White Sands National Park

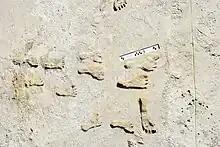
Some of the White Sands fossil footprints

The potentially oldest known human footprints in North America were found at White Sands by researchers who identified approximately 60 fossilized footprints buried in layers of gypsum soil on a large playa in the Tularosa Basin. Multiple human footprints are stratigraphically constrained and bracketed by layers containing seeds of "Ruppia cirrhosa" that yield calibrated radiocarbon ages between 21,000 and 23,000 years ago, according to the U.S. Geological Survey. The present consensus for human arrival into North America is placed at 13–16,000 years ago. Initially, these estimates were questioned by other authors, who suggested that the dating could potentially be erroneus, due to the fact that "Ruppia cirrhosa" intakes carbon from the water in which it grows rather than the air, which may introduce systematic error making the seeds seem older than they actually are. However, the date was later supported by a variety of methods, including radiocarbon dating of pollen and optically stimulated luminescence dating of quartz grains within the footprint layers. Other tracks are known for extinct megafauna, including ground sloths (likely either "Nothrotheriops" or "Paramylodon") and Columbian mammoths, which appear to be contemporaneous to human footprints.